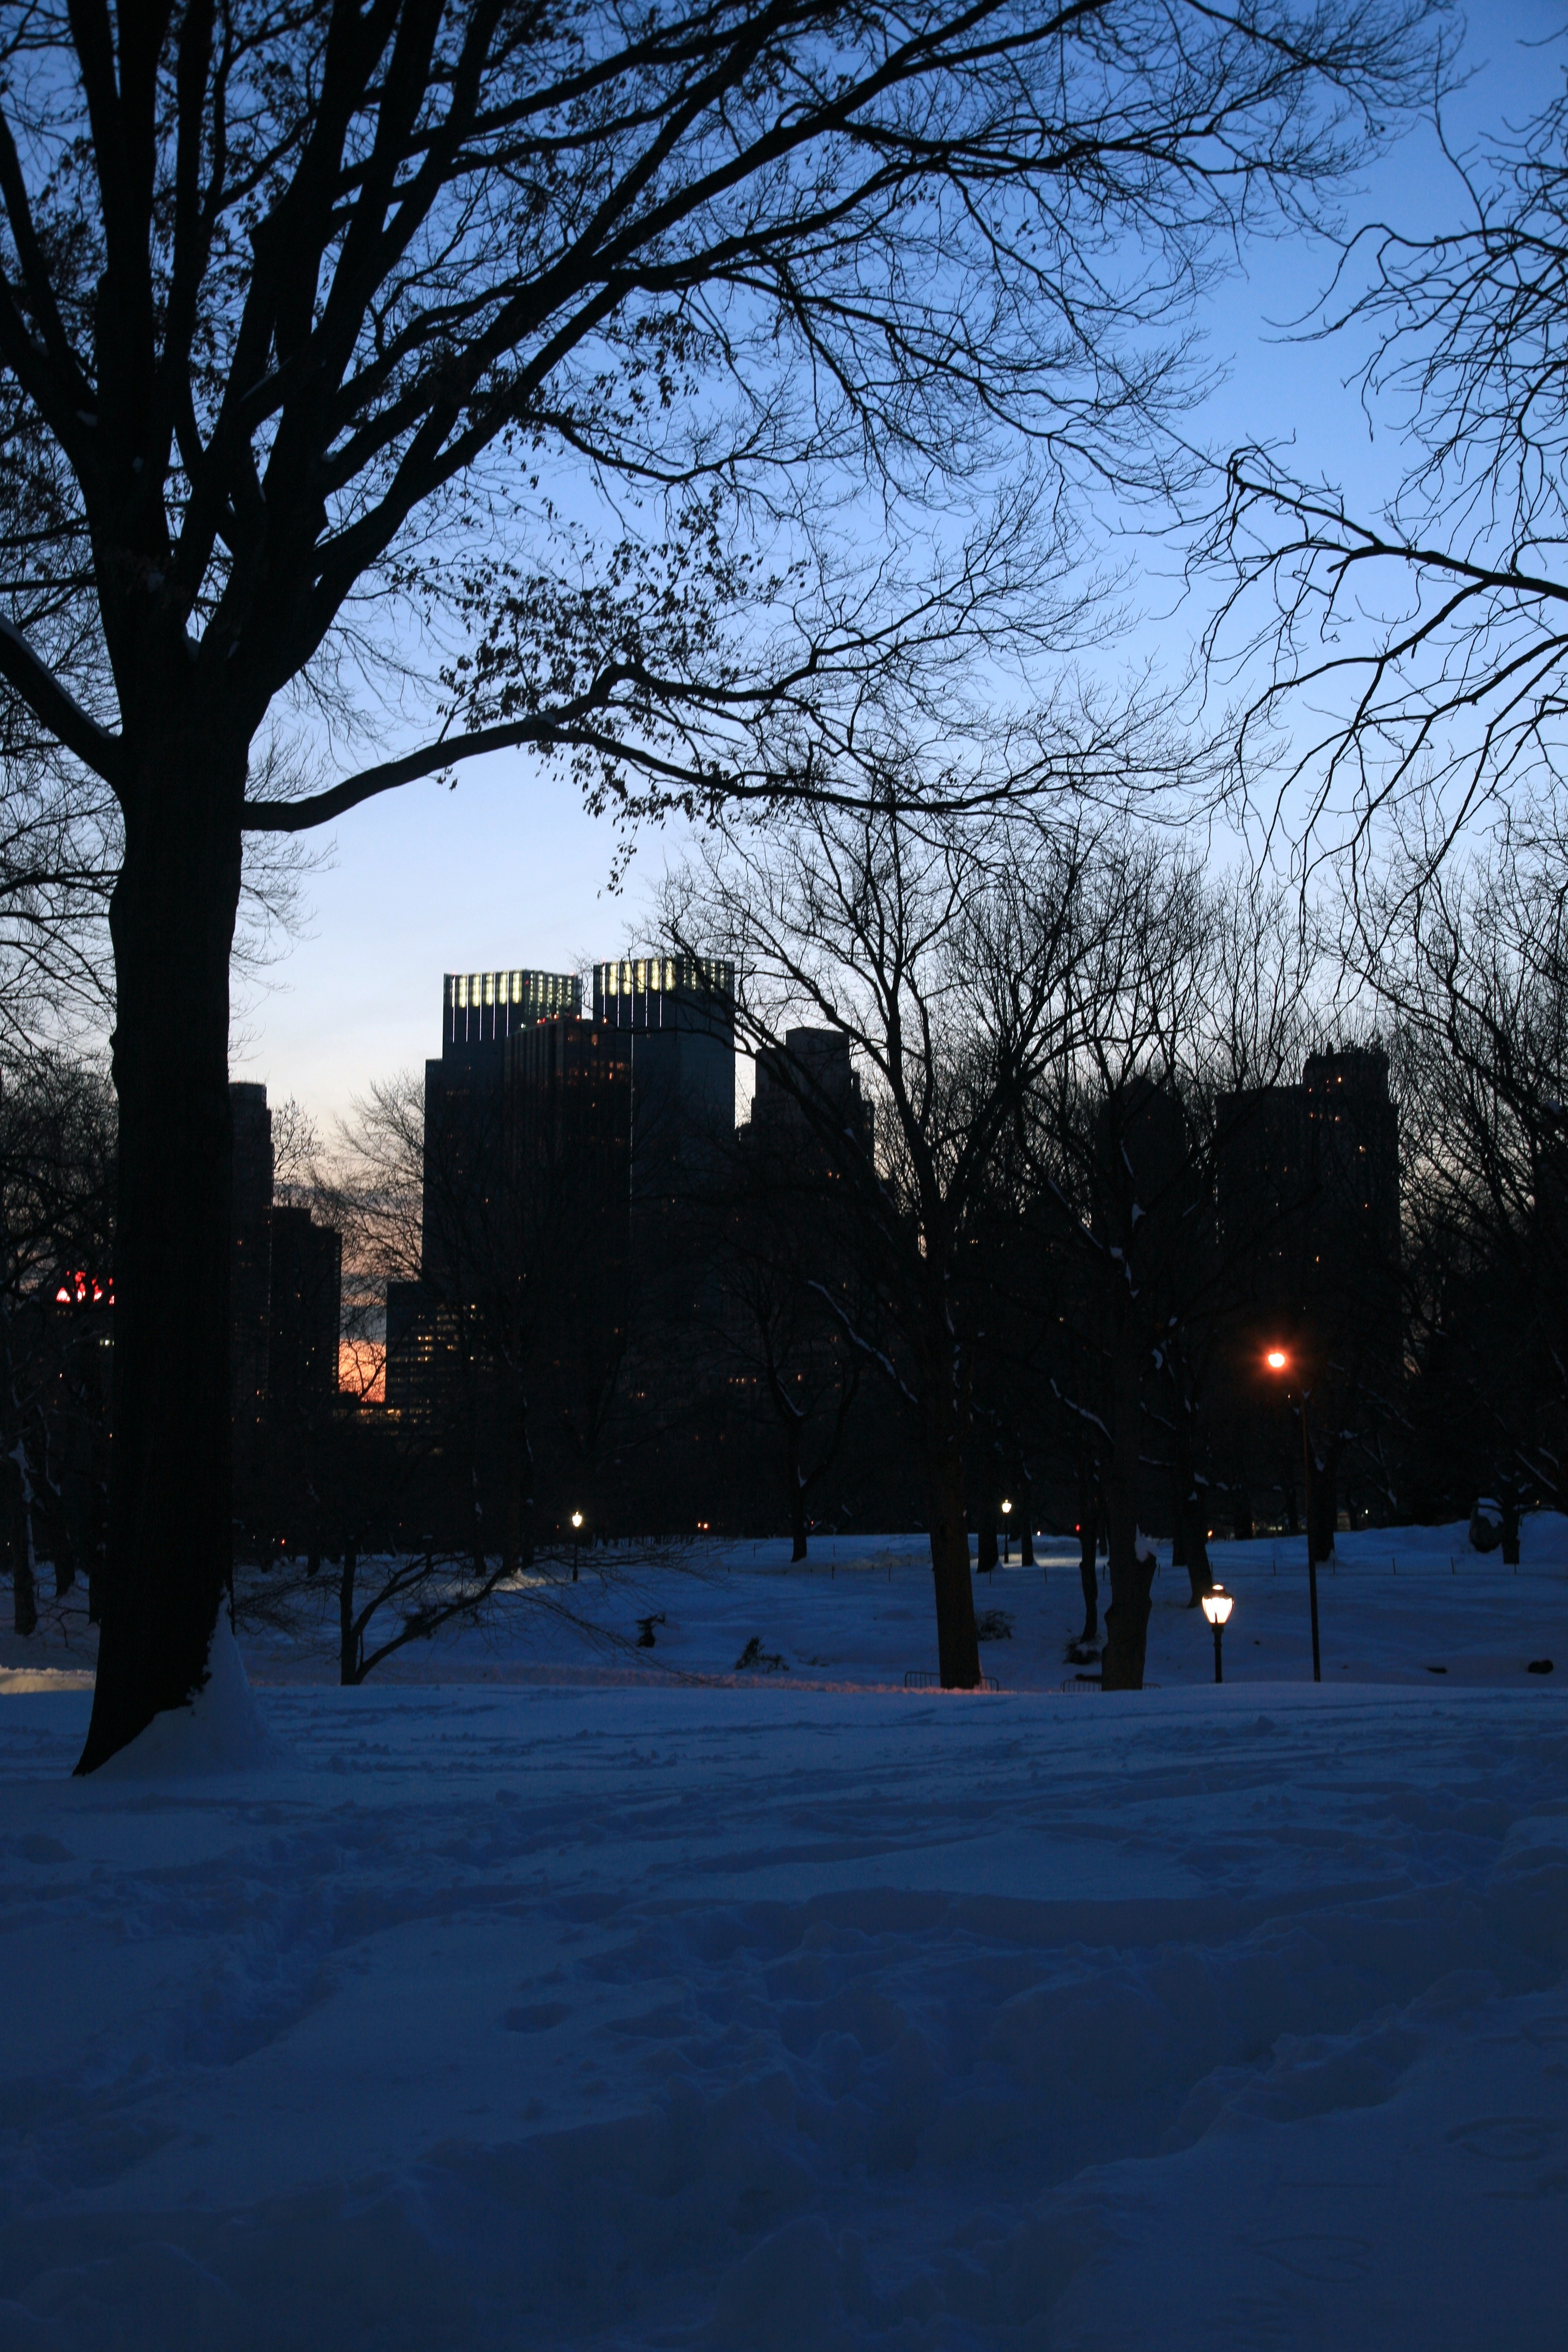
tree, snow, winter, sky, night, sunlight, morning, dusk, ice, evening, reflection, nyc, park, weather, season, newyork, newyorkcity, ny, centralpark, freezing, woody plant